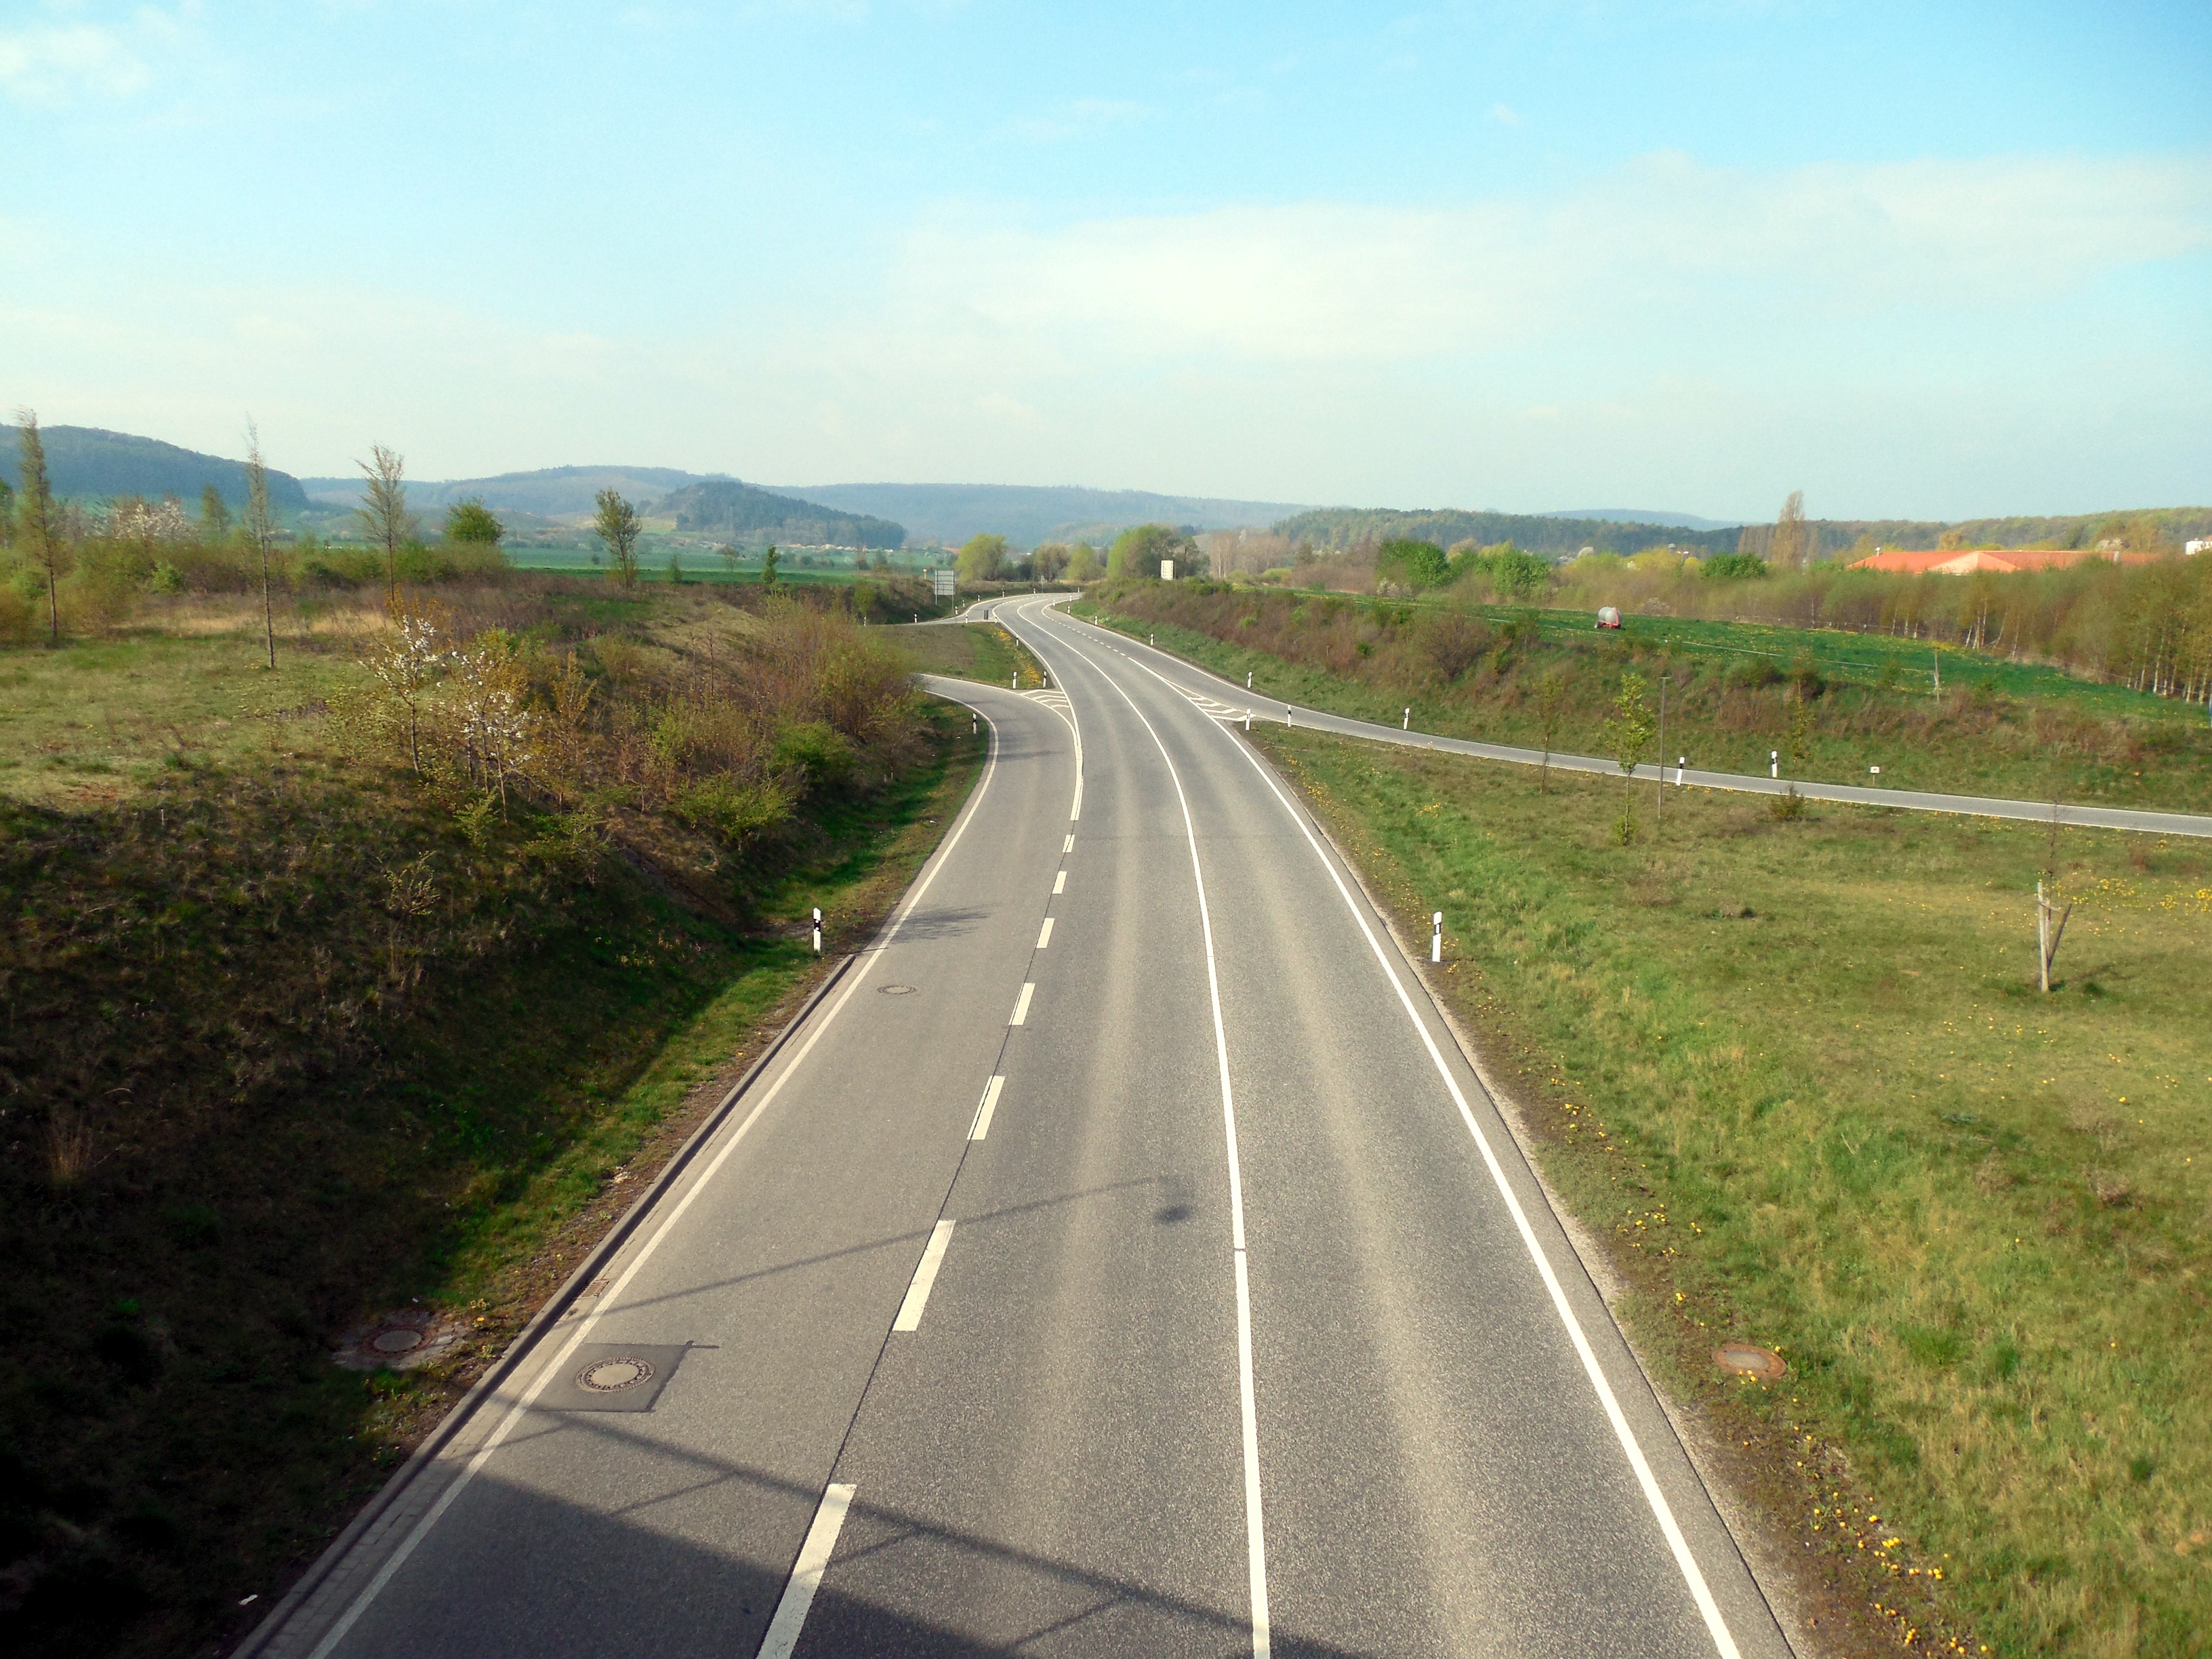
road, traffic, highway, asphalt, dirt road, direction, empty, lonely, lane, shoulder, infrastructure, road surface, residential area, nonbuilding structure, controlled access highway